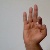
The image shows a hand gesture representing the letter 'F' in Indian Sign Language.